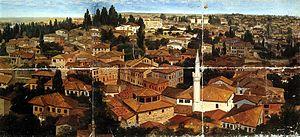
Pierre Prévost, né le 7 décembre 1764 à Montigny-le-Gannelon et mort le 9 janvier 1823 à Paris, est le premier grand peintre de panoramas français.